Harold Gourley

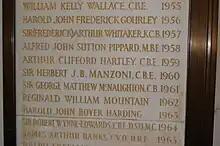
Gourley's name on the list of Institution of Civil Engineers presidents, at their One Great George Street headquarters

Gourley was born in Liverpool in 1886. He was the holder of a Master of Engineering degree. On 5 October 1912 he gave a lecture to the Salford Technical and Engineering Association on reinforced concrete construction. He also submitted a paper for publication in the Proceedings of the Institution of Civil Engineers investigating the flow of water over circular weirs.